Ginevra Bay

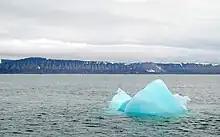
Ginevra Bay, the northern part of Storfjorden

Ginevra Bay is the inner part of Storfjorden, Svalbard, between Barentsøya and Spitsbergen. It is named after James Lamont's vessel "Ginevra".